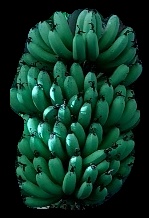
Variety: pachbale
Grade: grade1